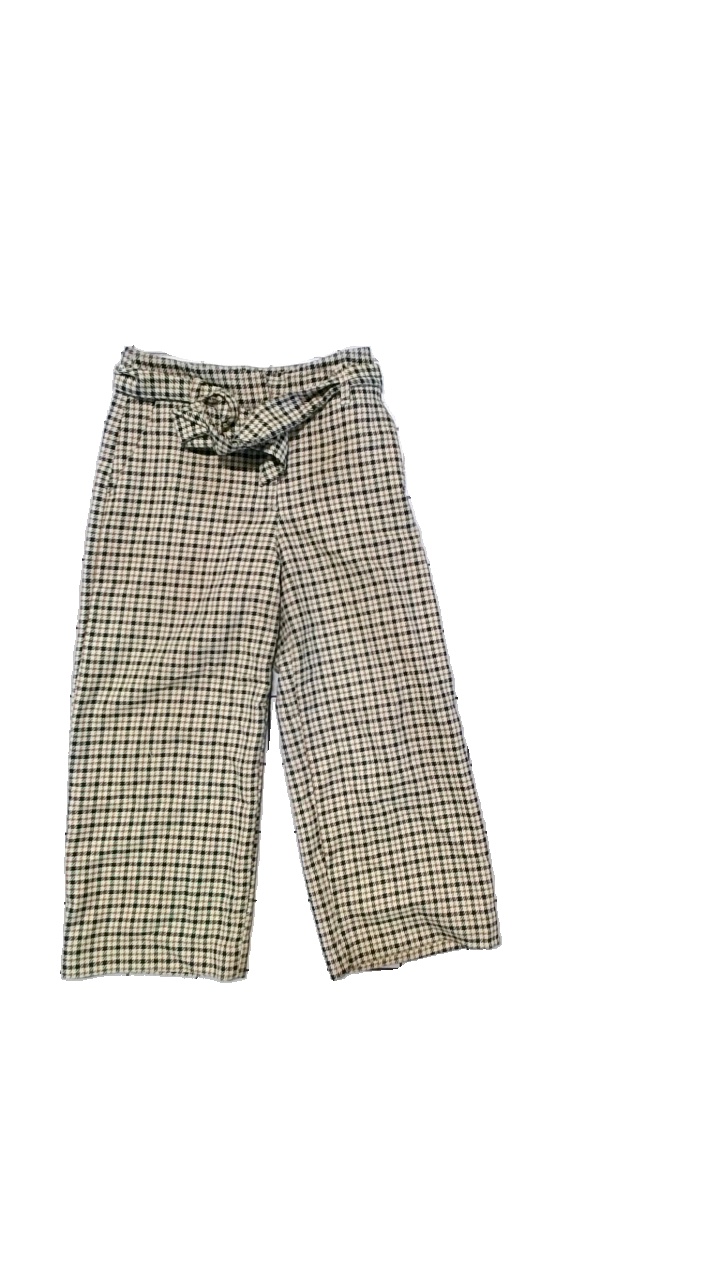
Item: Trousers (Ladies)
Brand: H&m
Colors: Brown, Black, Multicolor
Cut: Cropped
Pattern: Checkered print
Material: Shell: 84%polyester,14%viscose,2%elastane. Lining: 100% polyester
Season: All
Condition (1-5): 4
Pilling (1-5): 3
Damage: Loose button
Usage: Export
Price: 50-100